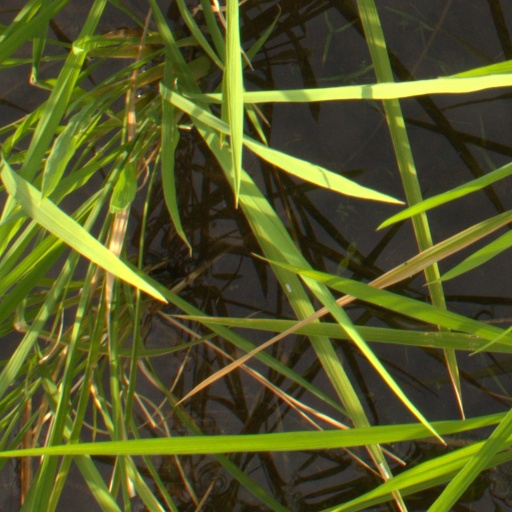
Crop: rice